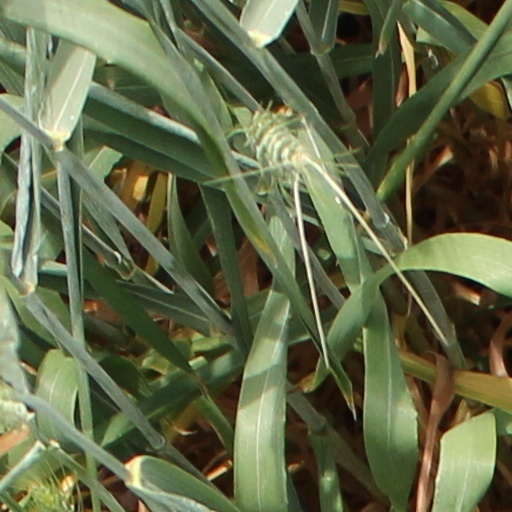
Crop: wheat